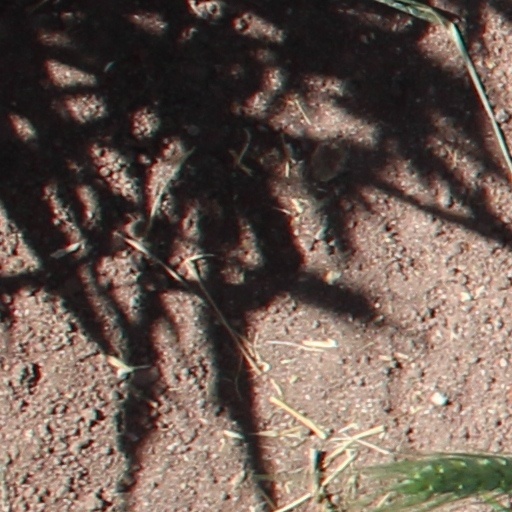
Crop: wheat